Corey Simon

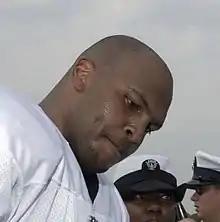
Simon in 2004

The Philadelphia Eagles selected him in the first round (sixth pick overall) of the 2000 NFL draft, and he played for the Eagles from 2000 until 2004. He started in four NFC Championship games during his six seasons with the Eagles. Philadelphia reached the Super Bowl once during these years, losing Super Bowl XXXIX to the New England Patriots, 24–21. After the 2004 season, the Eagles placed the franchise tag on Simon, which he refused to sign. After contract negotiations failed to produce a long-term deal, the Eagles lifted the franchise tag, making Simon an unrestricted free agent.